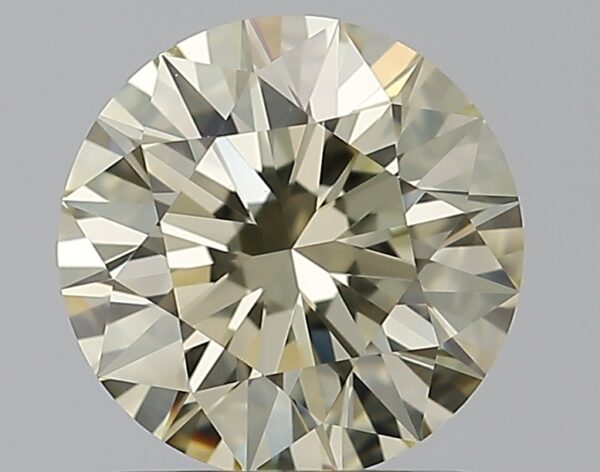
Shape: round
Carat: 1.12
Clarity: VS1
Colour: Q-R
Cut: EX
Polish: EX
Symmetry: EX
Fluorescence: M
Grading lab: GIA
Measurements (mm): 6.65 x 6.69 x 4.15